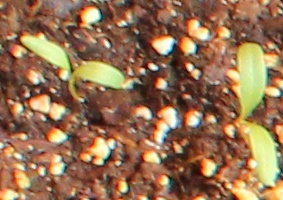
Label: Sugar beet